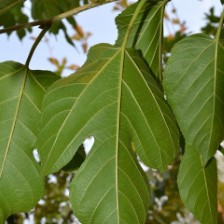
Variety: RedKing